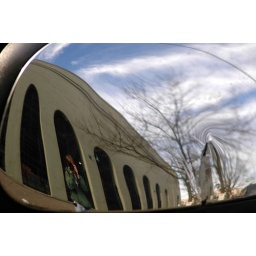
a reflectin of me taking a photo of PGE Park in one of those 'chrome' mirror caps on a truck or suv.